List of tallest residential buildings

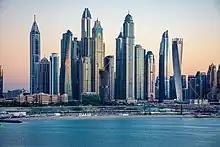
The Dubai Marina in Dubai, also known as the "tallest block in the world" is home to five of the ten tallest residential buildings in the world.

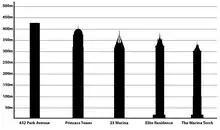
Tallest residential buildings in the world in 2015

The Council on Tall Buildings and Urban Habitat (CTBUH) defines a residential building as one where 85 percent or more of its total floor area is dedicated to residential usage.